Stefan Markovski

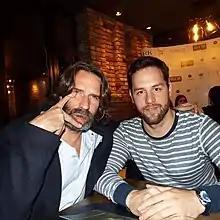
Stefan Markovski (right) with the French writer Frédéric Beigbeder

Stefan Markovski is a Macedonian writer, screenwriter, poet, philosopher and translator.